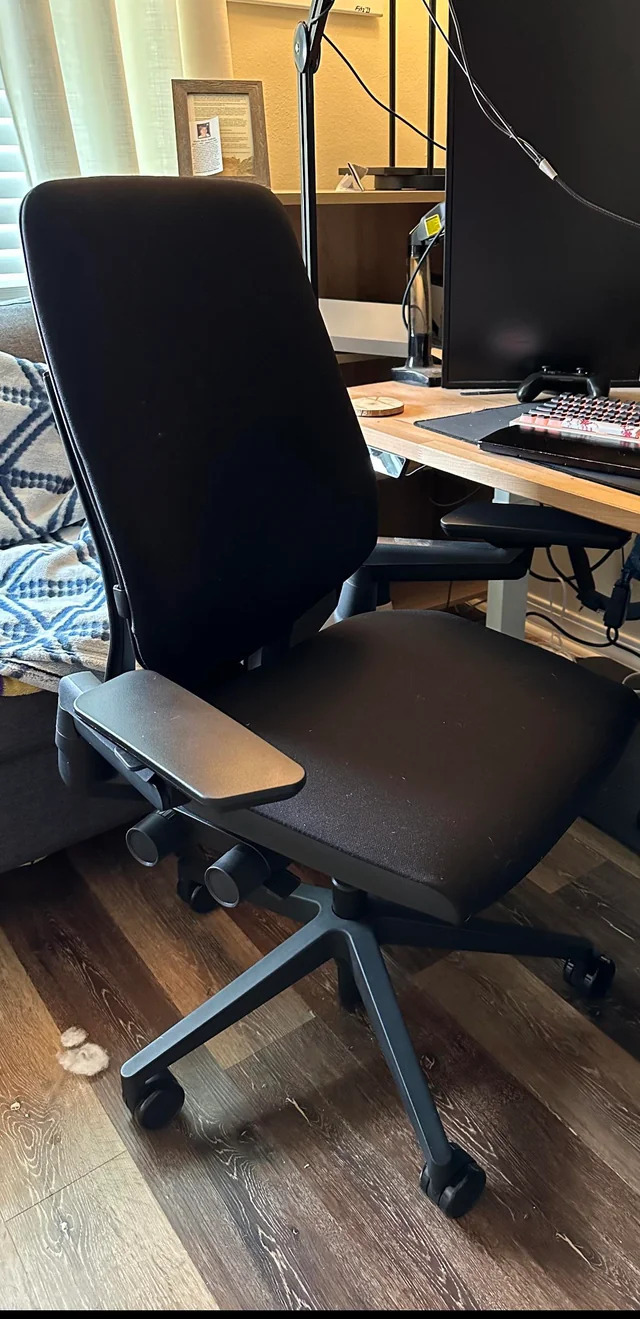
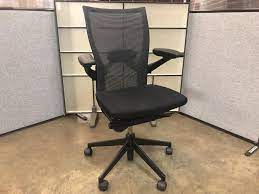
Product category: items_chair
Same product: no